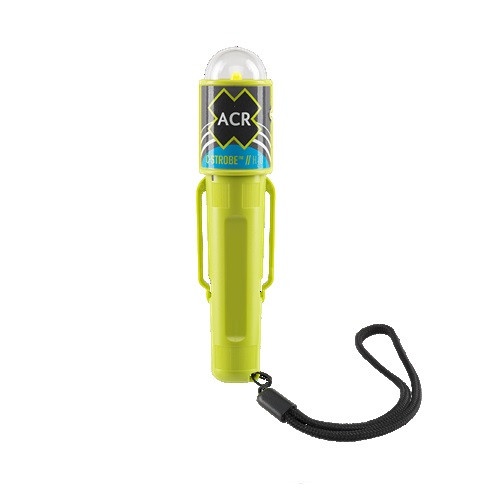
Acr C-Strobe Led Auto H2O Pfd Light
Brand: ACR Electronics
ACR C-Strobe LED Auto H2O PFD Light Model: 3964.1 UPC: 791659396414 For location assistance during low-light emergencies 3 Modes — Strobe, Steady-On, and SOS Extensive continuous operating life of greater than 120 hours (strobe mode) Waterproof — Tested for 24 hrs at 3.3 ft. (1m) Water activation sensors — Automatic activation when in contact with water Impact resistant case Uses two ?AA? 1.5V batteries (not included) USCG/SOLAS Approved Ideal for life jackets, camping, biking, auto, etc. With 3 modes of operation (strobe, steady-on, SOS), the C-Strobe H2O boasts a 45 lumen LED that operates typically for 120 hours continuously in strobe mode. The C-Strobe H2O model includes two activation methods; the light can easily be activated with a simple push of the On/Off button or when in the armed position, can be activated automatically when immersed in water, making this an ideal light for all outdoor enthusiasts. The slim, lightweight and versatile design fits easily in a pocket or hangs discreetly when attached to a life jacket or backpack. The flexible lashing loops on the side of the product allow for multiple mounting options including the webbing on your backpack or straps on your life jacket. The Velcro® strap can be secured around the lashing loops and creates countless additional mounting possibilities. The light also comes with a clip designed to conveniently slide over your inflatable life jacket’s oral inflation tube for storing your light inside your life jacket. Specifications Operational life >120 hr at 30°C (>100 hr at -1°C) Operation Manual On/Off button or Water Activation Activation Water or Manual Activation Waterproof Tested for 24 hrs @ 3.3 ft (1m) Lamp 45 Lumen White LED Light type Strobe / Steady-On / SOS Battery 2 AA batteries (sold separately) Certification USCG/SOLAS, CE, Transport Canada Dimensions 5.56" x 1.38" x 1.2" (14.1 x 3.5 x 3.0 cm) What's in the Box: C-Strobe Auto H2O Lanyard PFD Clip Velcro strap
Category: Sporting Goods > Outdoor Recreation > Boating & Water Sports > Boating & Water Sport Apparel > Life Jacket Accessories > Life Jacket Lights